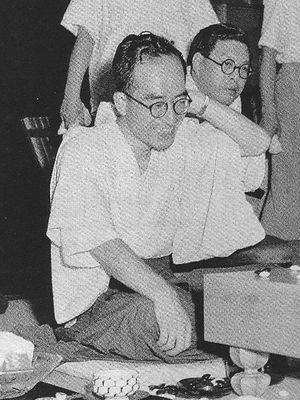
Kaku Takagawa, aussi connu sous le prénom de Shukaku, était l'un des meilleurs joueurs de go professionnels du XXᵉ siècle.